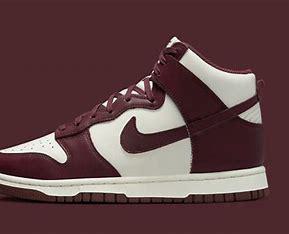
Brand: Nike
Model: kg Nike Dunk